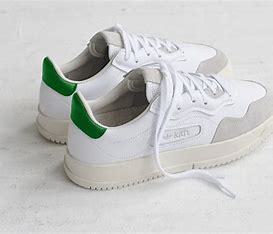
Brand: Adidas
Model: SC Premiere